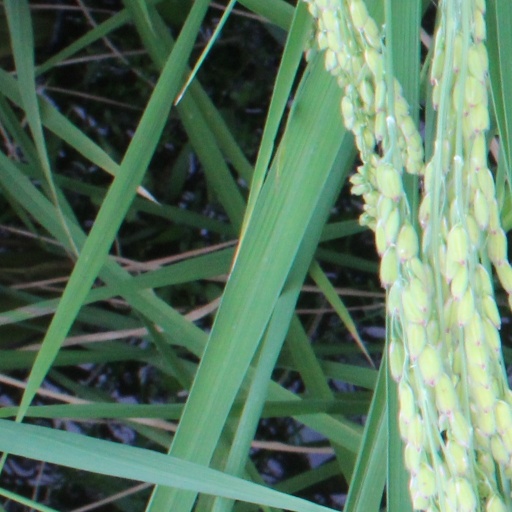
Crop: rice